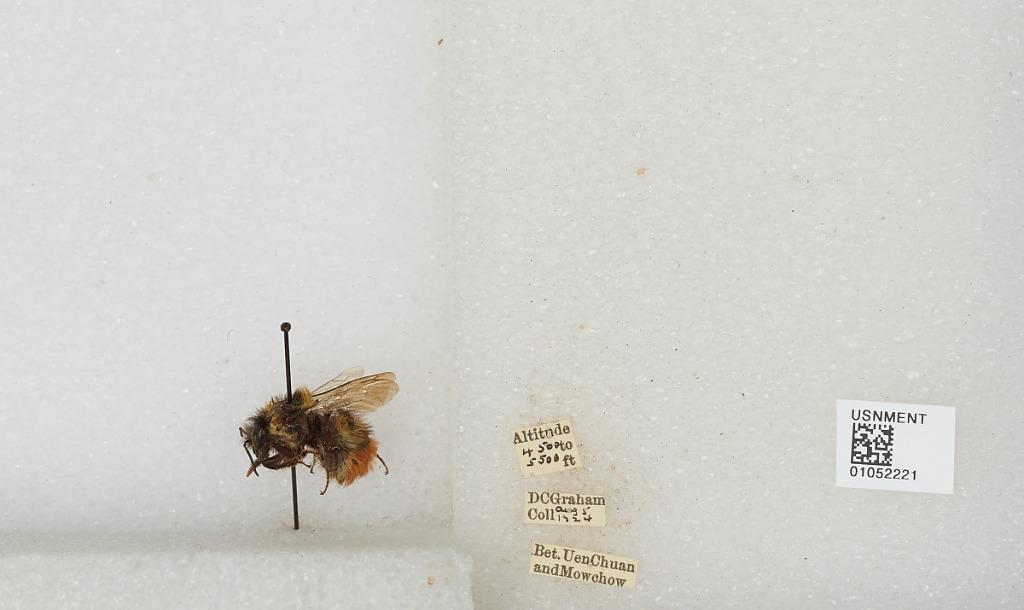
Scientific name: Bombus sp.
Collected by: D. Graham
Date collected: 1924-8-5
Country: China
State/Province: Sichuan
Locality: Between Wenchuan and Mowchow